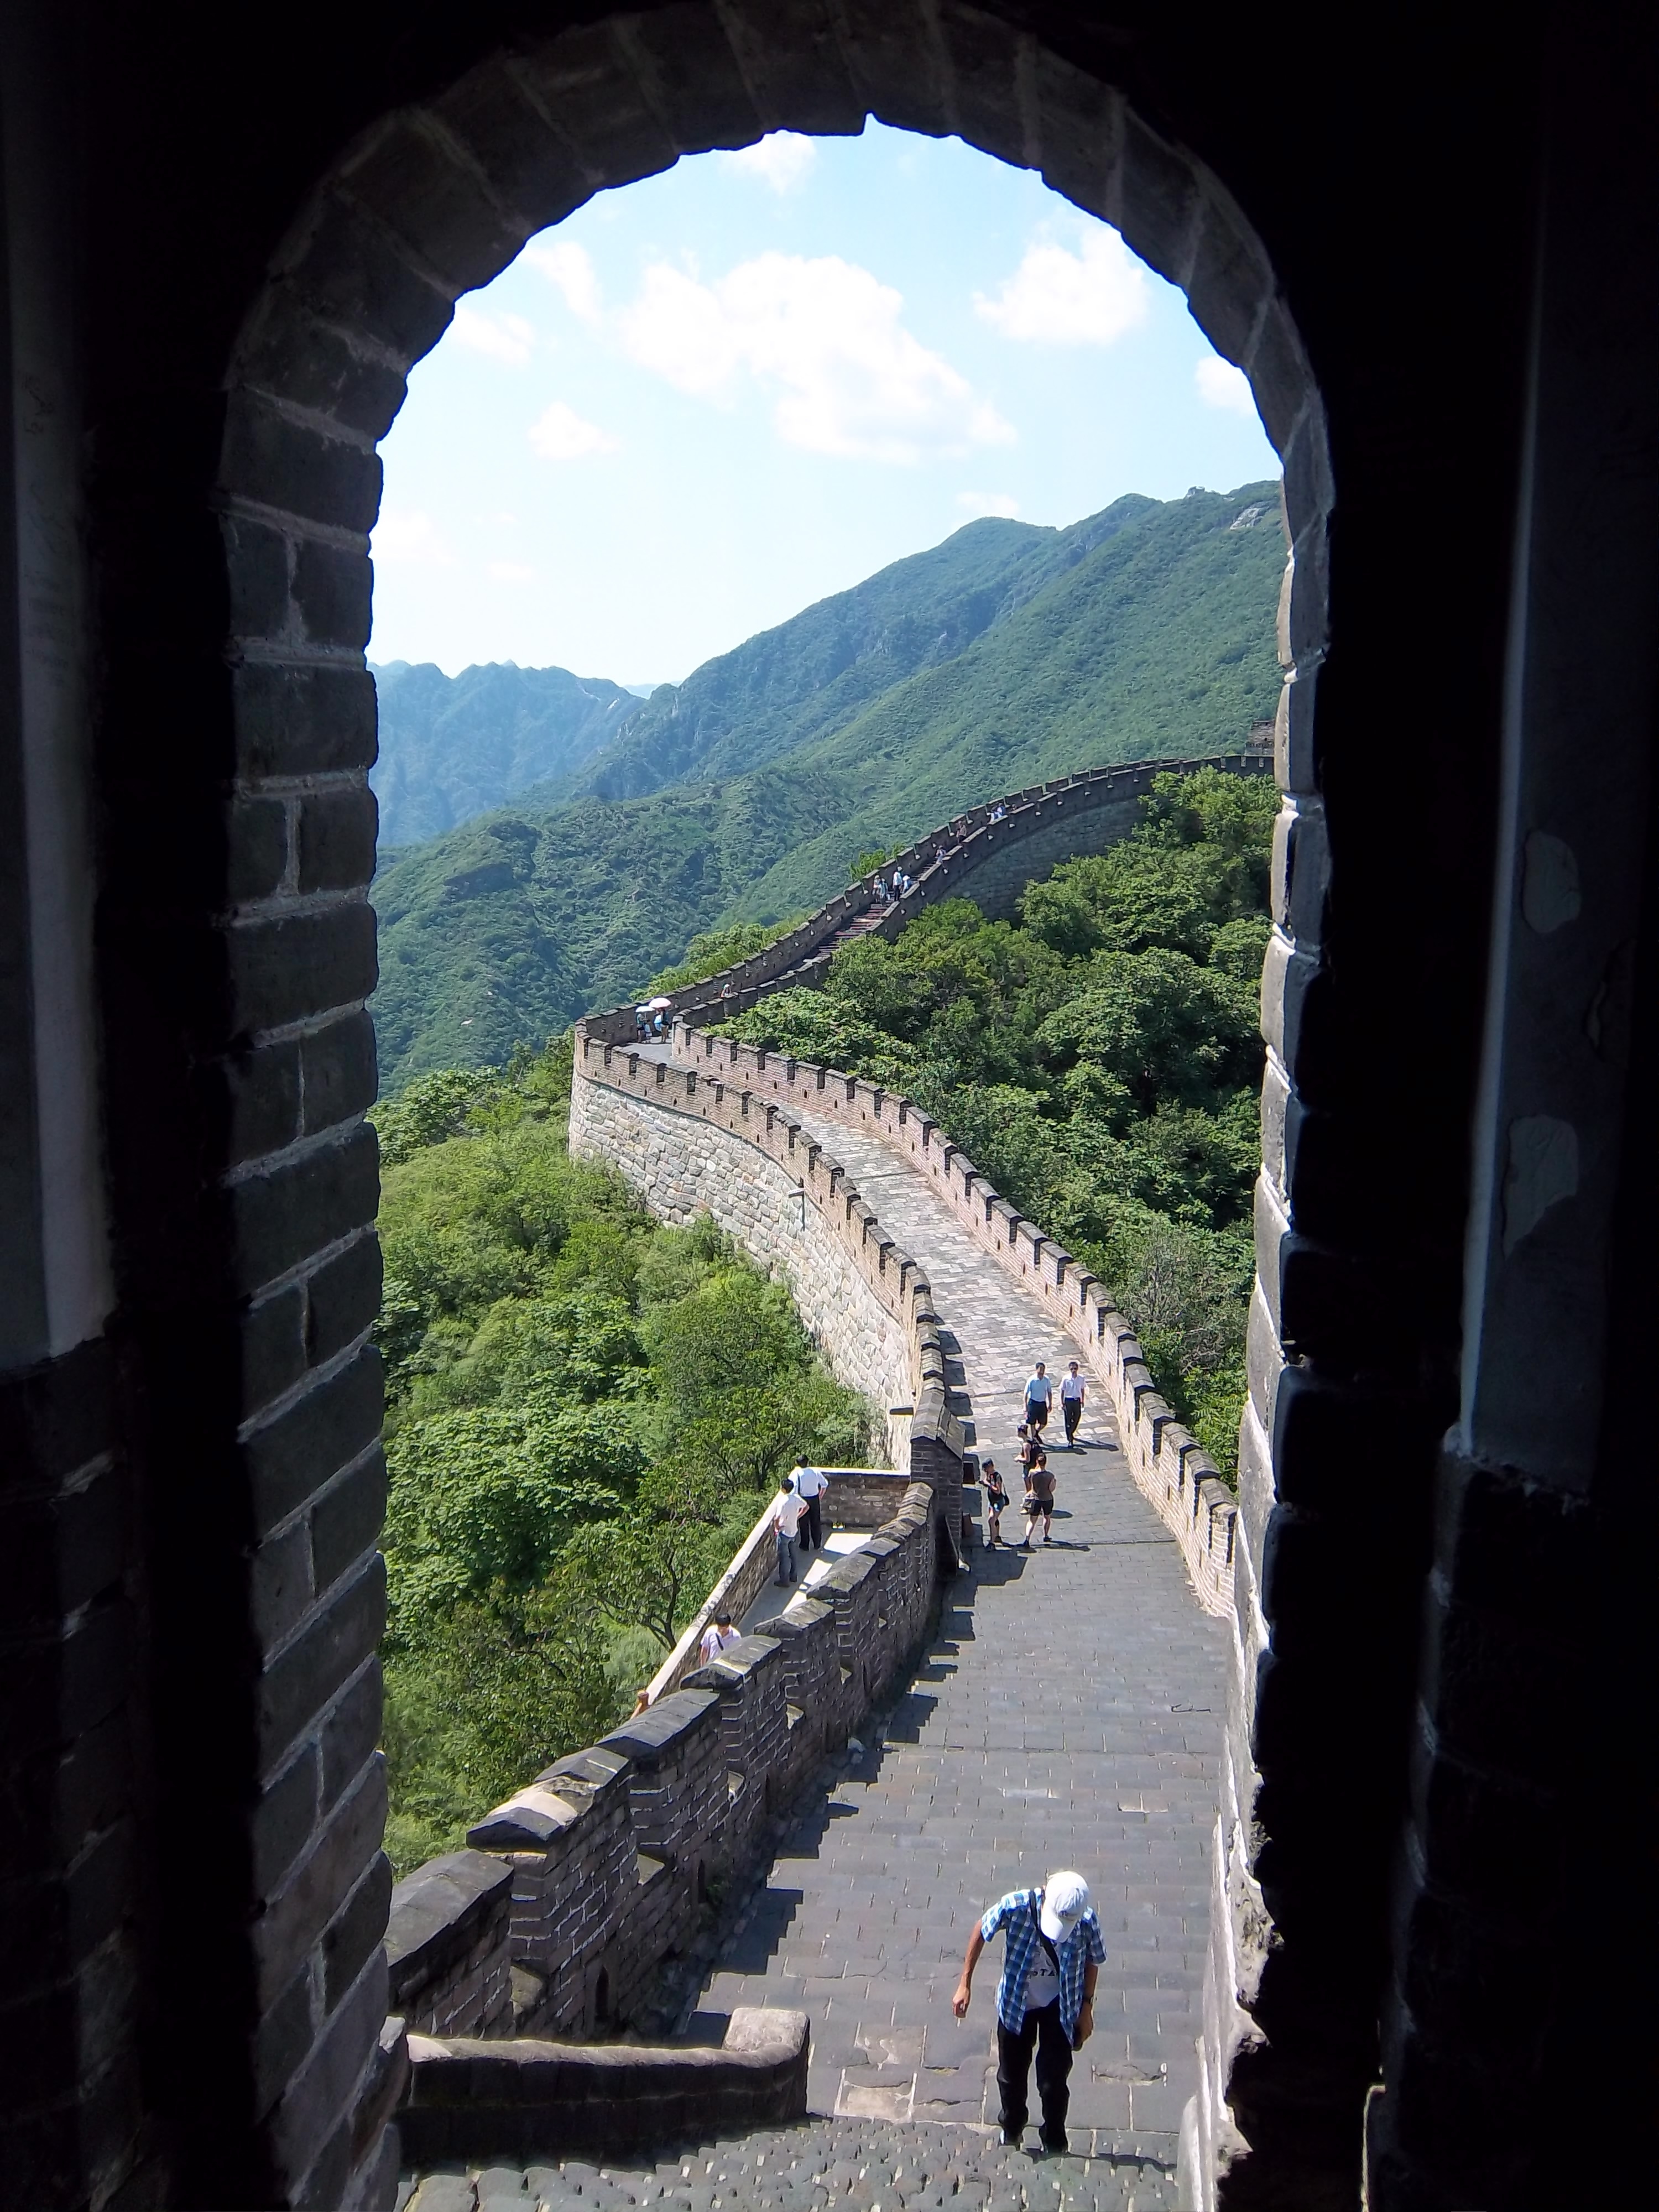
bridge, wall, transport, arch, tourism, infrastructure, great wall of china, wonder, famous, viaduct, china, border, arch bridge